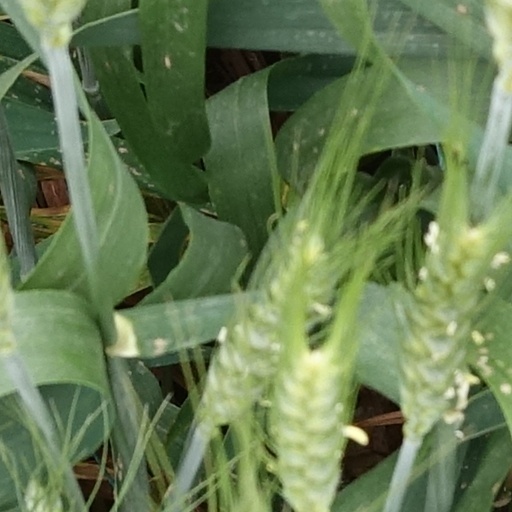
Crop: wheat